Manzar Bhopali

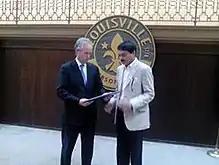
Manzar receiving honorary citizenship by the mayor Greg Fischer in Louisville, Kentucky

Manzar has been honored with several awards, both in India and abroad. He was given honorary citizenship in Louisville, Kentucky and was felicitated with the key to the city. In April 2018, he was honored with the 'Pride of Madhya Pradesh' Award by the Chief Minister of Madhya Pradesh, for his contribution to Urdu and Hindi literature.